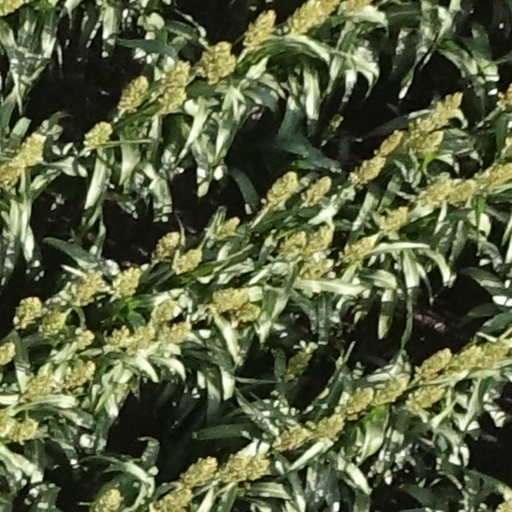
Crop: sorghum